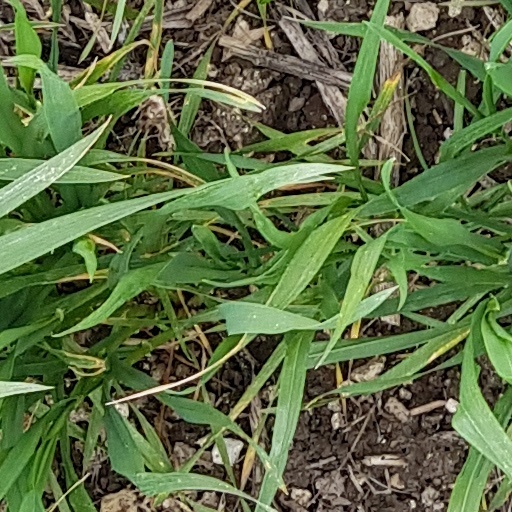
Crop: wheat